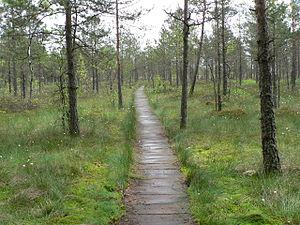
Le parc national de Dzūkija se situe en Lituanie en Dzūkija sur les bords du Niémen.